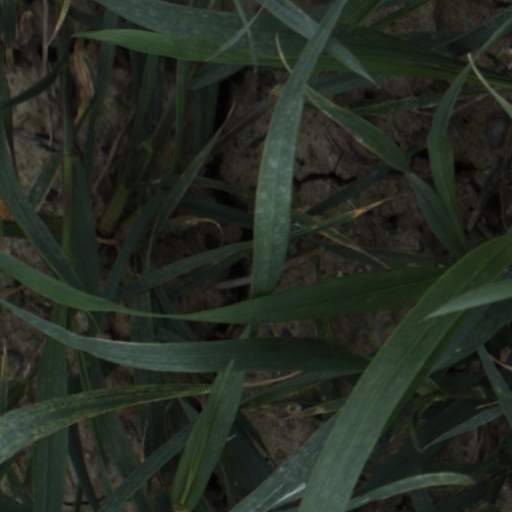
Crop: wheat